Brazilian diaspora

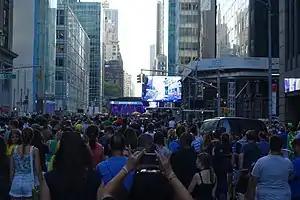
Brazilian Day celebration in New York City

There were an estimated 246,000 Brazilian Americans as of 2007. Another source gives an estimate of some 800,000 Brazilians living in the U.S. in 2000, while still another estimates that some 1,100,000 Brazilians live in the United States, 300,000 of them in Florida. As of 2022, Brazil's Ministry of Foreign Affairs estimates some 1,905,000 Brazilians living in the United States. Major concentrations are in Massachusetts, New York, New Jersey, Connecticut, Pennsylvania, Georgia, Florida, Wisconsin, and California.